Pendulum Drift

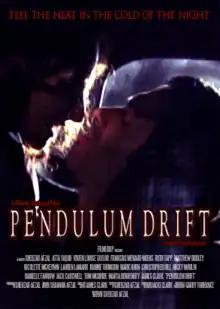
Promotional film poster by Shehzad Afzal

Pendulum Drift is the debut art house feature film directed by Shehzad Afzal.